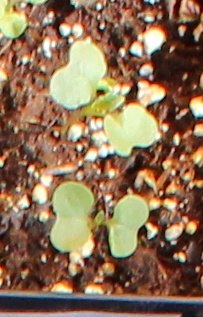
Label: Canola